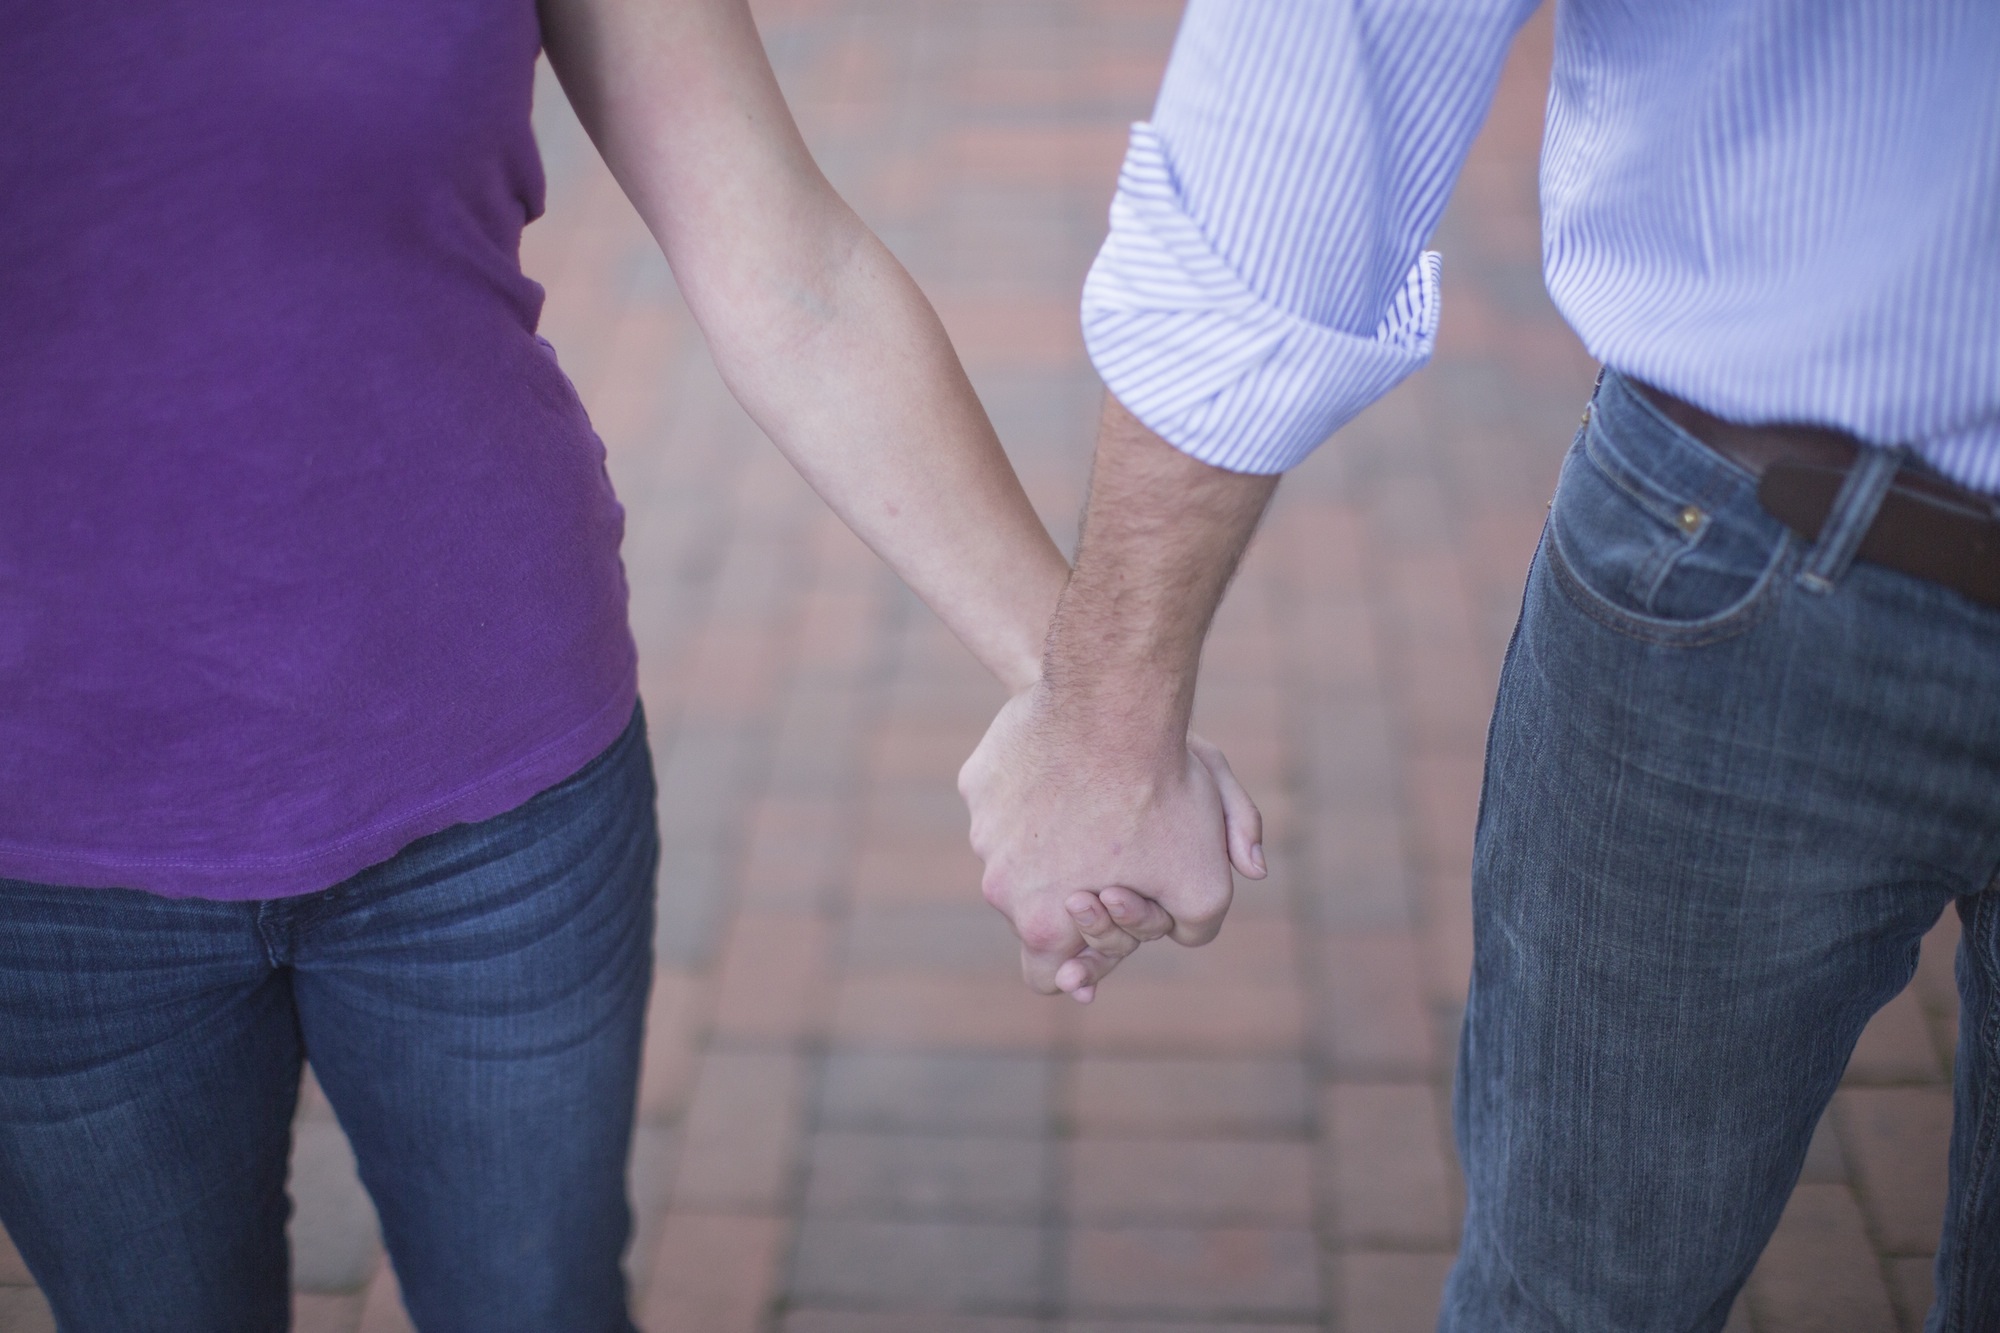
hand, man, people, male, leg, couple, blue, holding hands, human body, ceremony, hand in hand, valentine's day, interaction, sense